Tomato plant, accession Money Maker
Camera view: horizontal (90 deg, fisheye); turntable rotation: 270 degrees
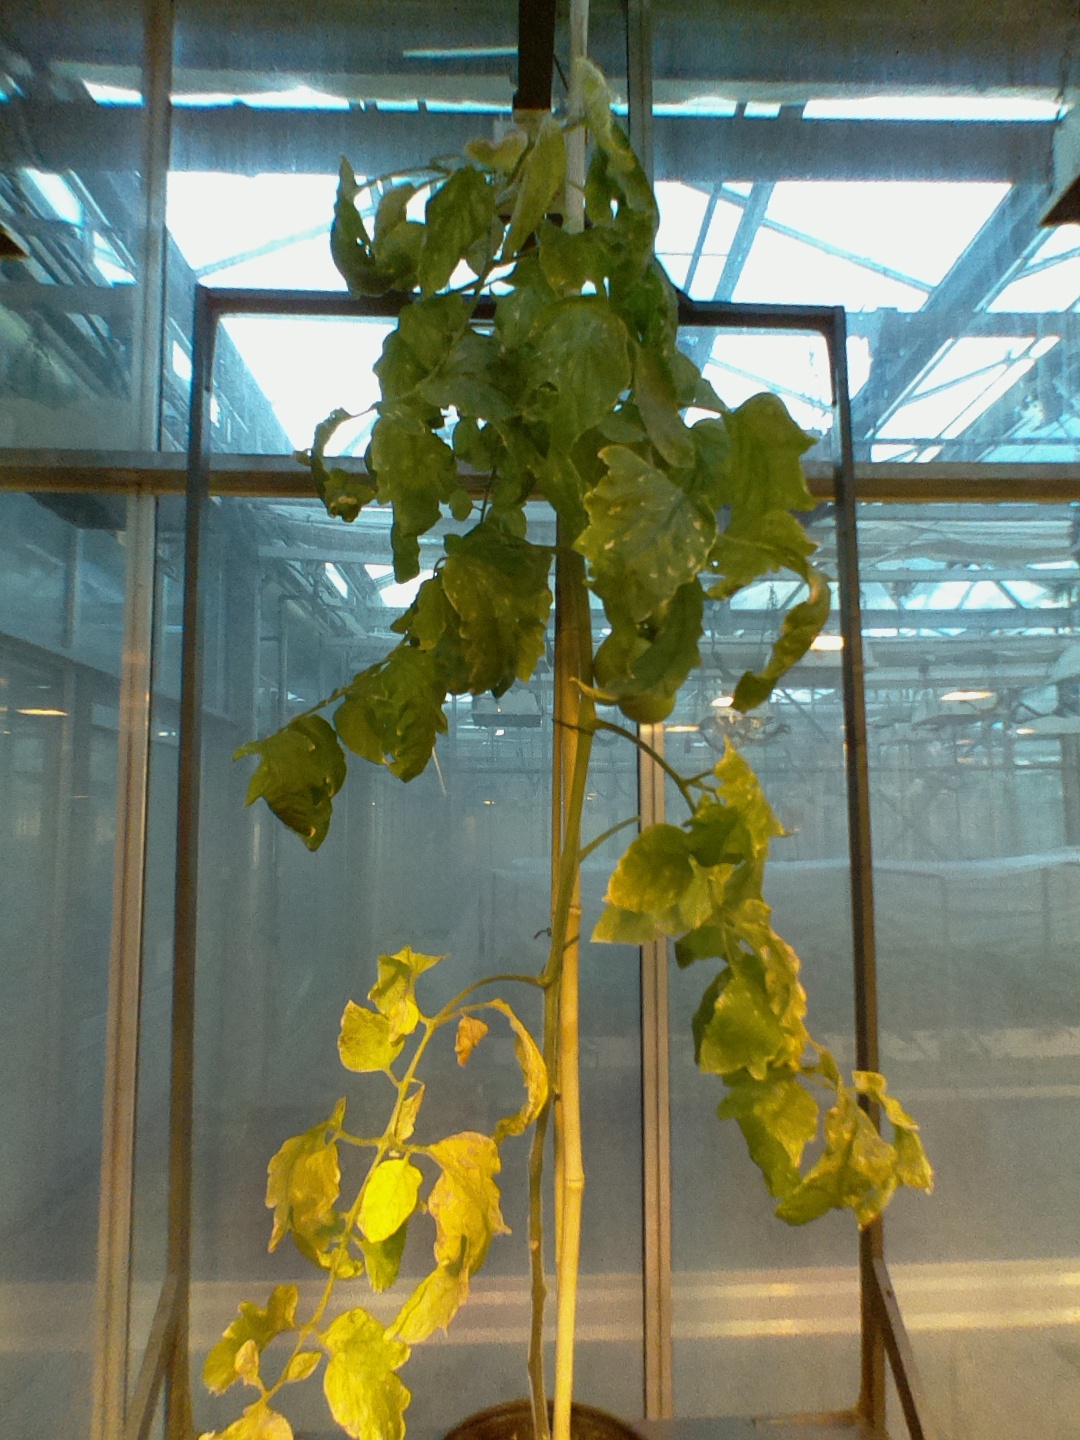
BBCH growth stage 79: 90% -100% of final fruit size